Inner Mongolia

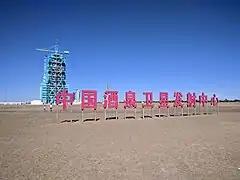
Sign of the Jiuquan Satellite Launch Center

According to a survey held in 2004 by the Minzu University of China, about 80% of the population of the region practice the worship of Heaven (that is named "Tian" in the Chinese tradition and "Tenger" in the Mongolian tradition) and of "ovoo/aobao".